William Joseph Denison

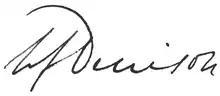

William was born in Princes Street, Lothbury, the only son of Joseph Denison (1726?–1806), who had gone to London from the west of Yorkshire at an early age and amassed a fortune.